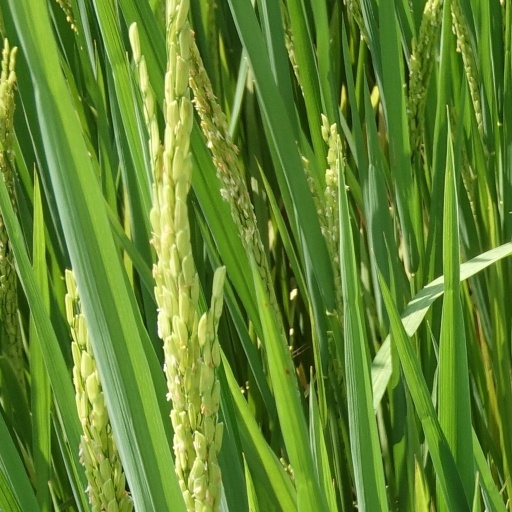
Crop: rice